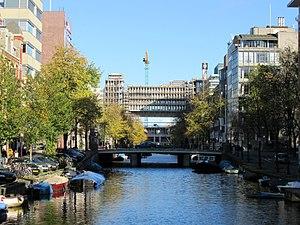
Le Nieuwe Achtergracht est un canal situé dans l'arrondissement Centrum de la ville d'Amsterdam aux Pays-Bas. Il est situé dans le prolongement est du Achtergracht et traverse le Weesperbuurt selon un axe est-ouest pour relier le Onbekendegracht au Plantage Muidergracht, en suivant un tracé parallèle au Nieuwe Prinsengracht. À l'est, il débouche sur le quartier du Plantage, qui forme une île où se trouve notamment l'Artis.